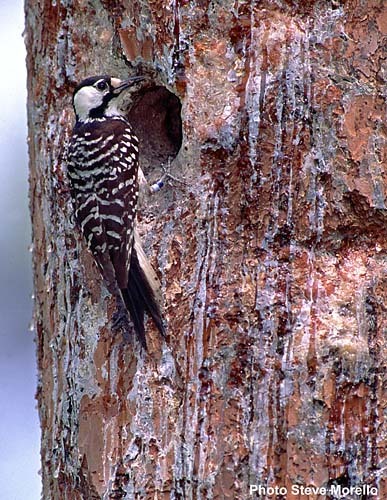
long thin beaked bird with brown and white spotted feathers.
the bird has a black and white speckled body with a long black beak.
this medium size bird has a long beak with a black and white head. the body has a distinct white and black pattern with a long black tail
this bird is mainly black and white, with speckles across its wings and back, and a white cheek patch with a black crown.
a chocolate brown colored woodpecker has white streaks all over its wings, black eyes and a white cheek patch.
this bird has a white and black head and thin black beak.
a brown bird with a deep brown colored crown and white cheek patch.
this bird has wings that are white and black and has a red crown
this small bird has spots of white on its wings and a sharp bill.
this bird has a brown crown and feathers with white wingbars.
Species: Red Cockaded Woodpecker